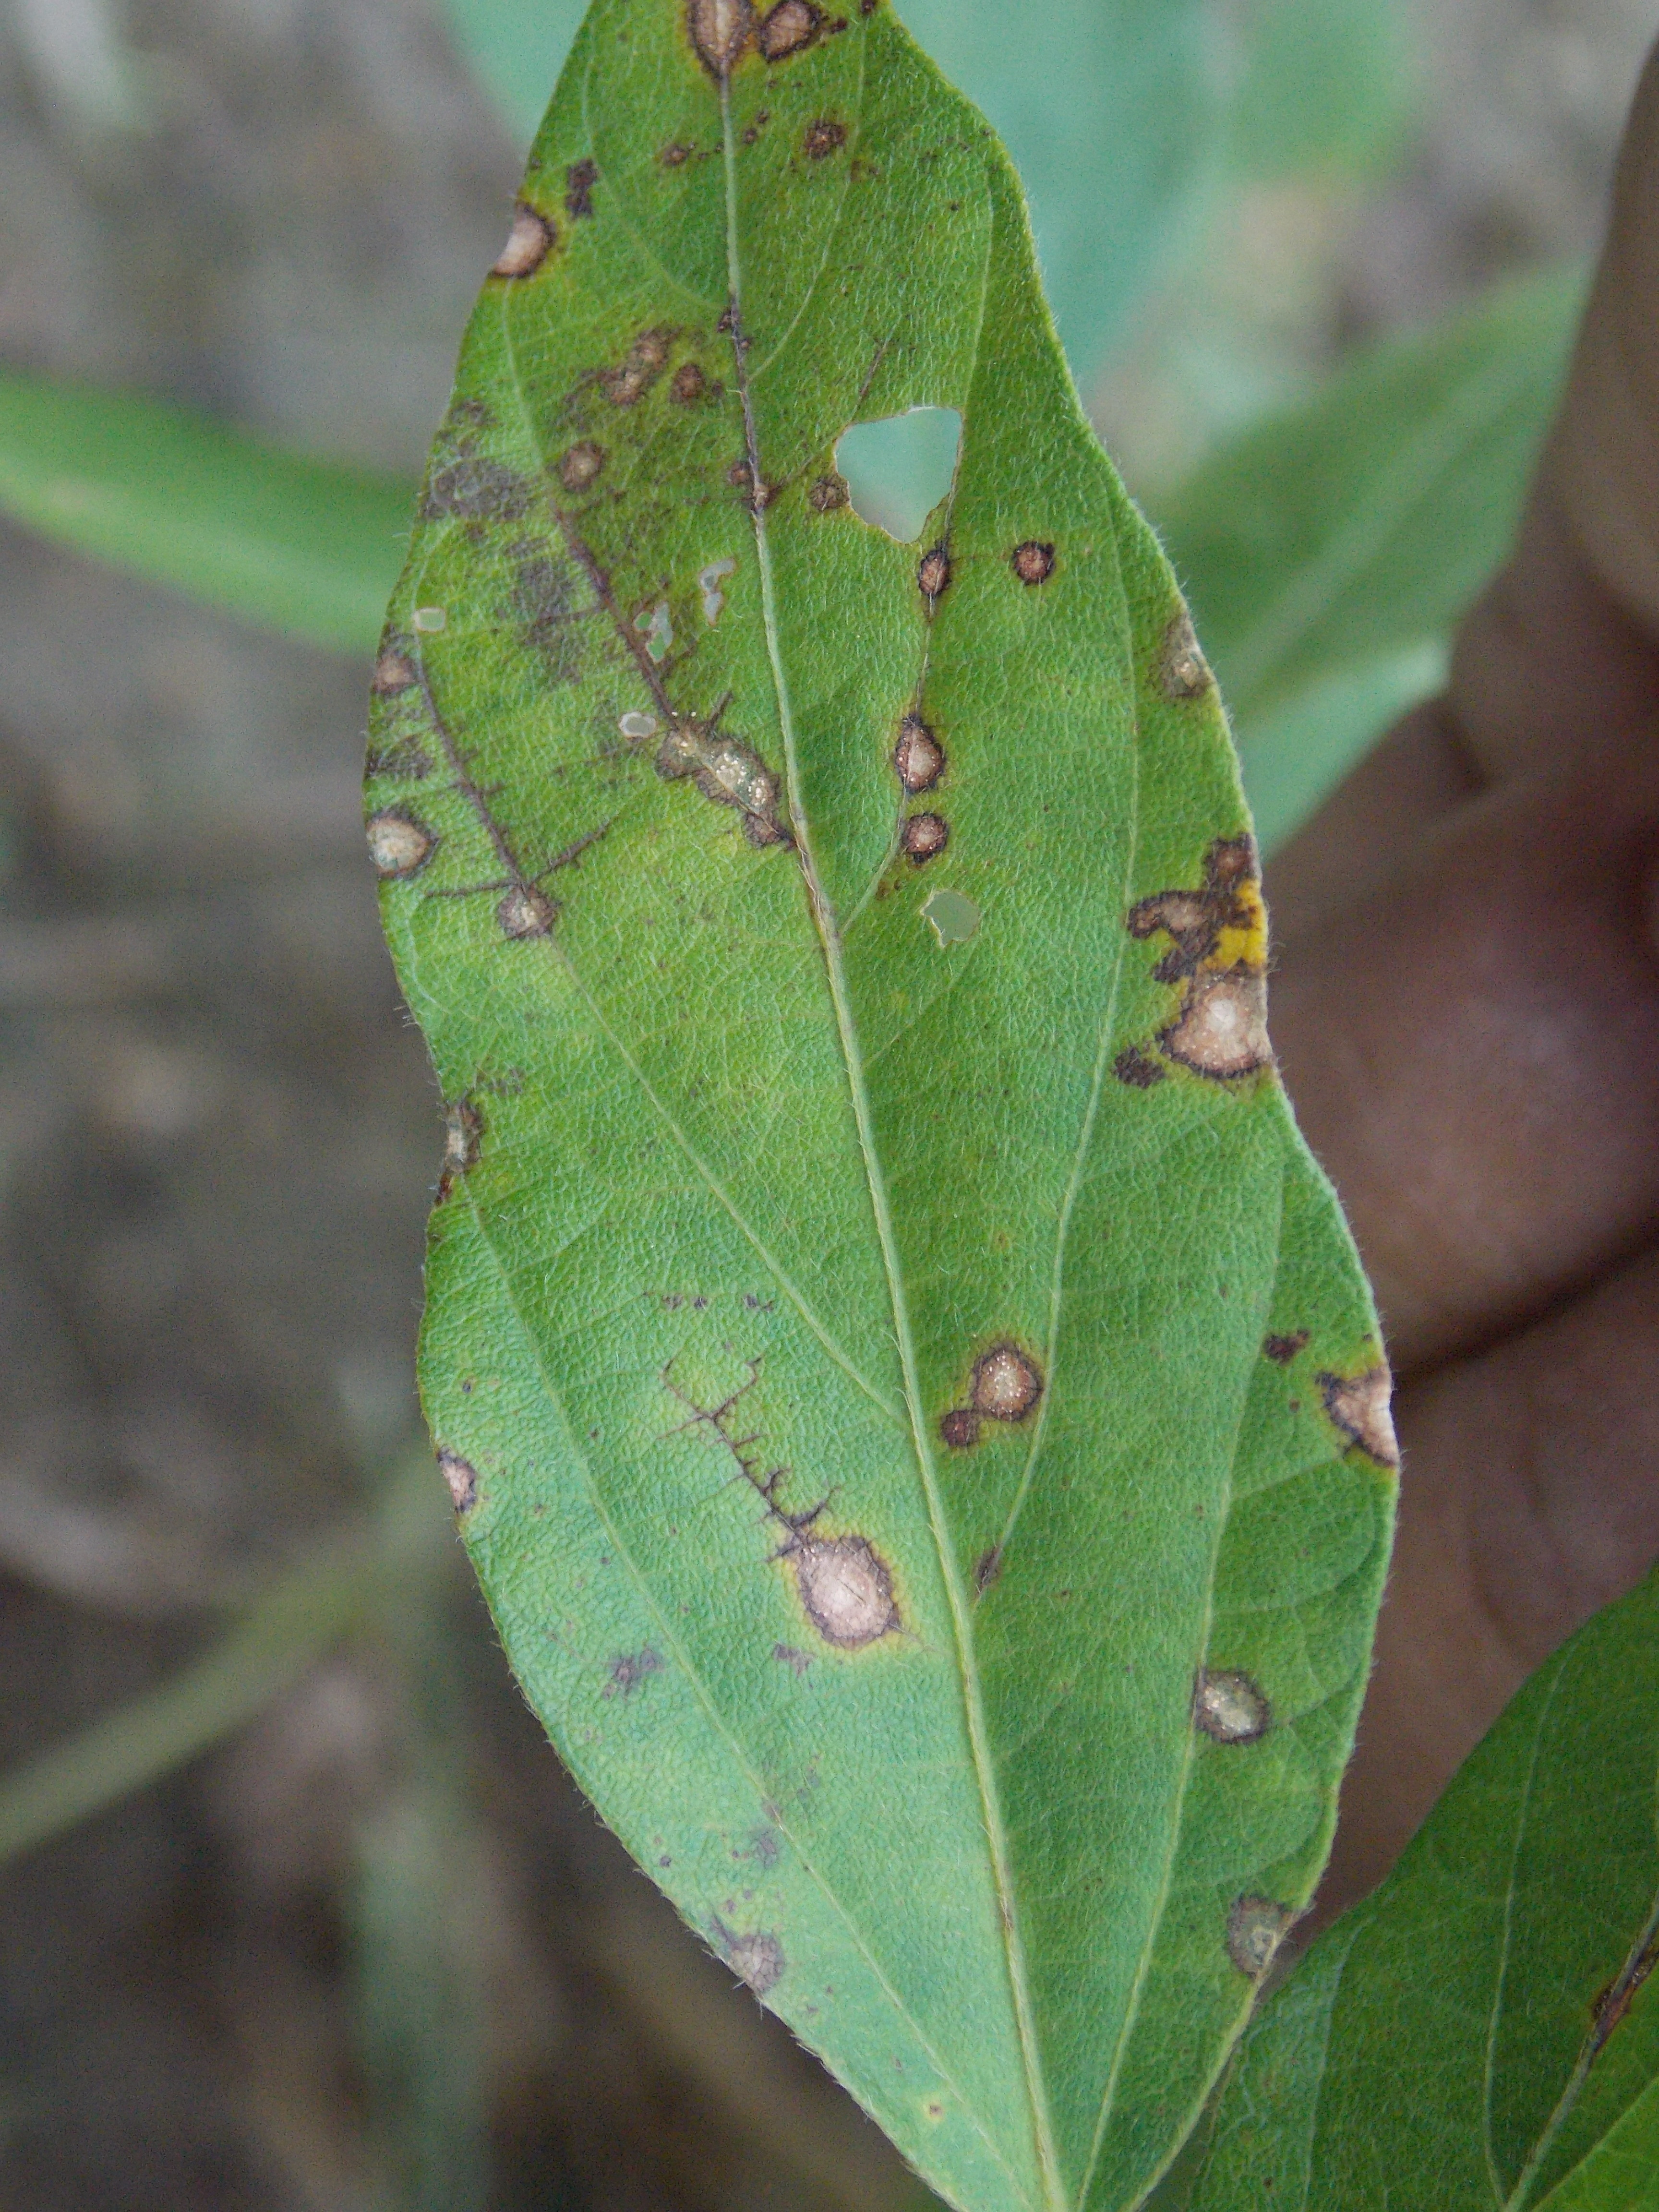
Label: Disease